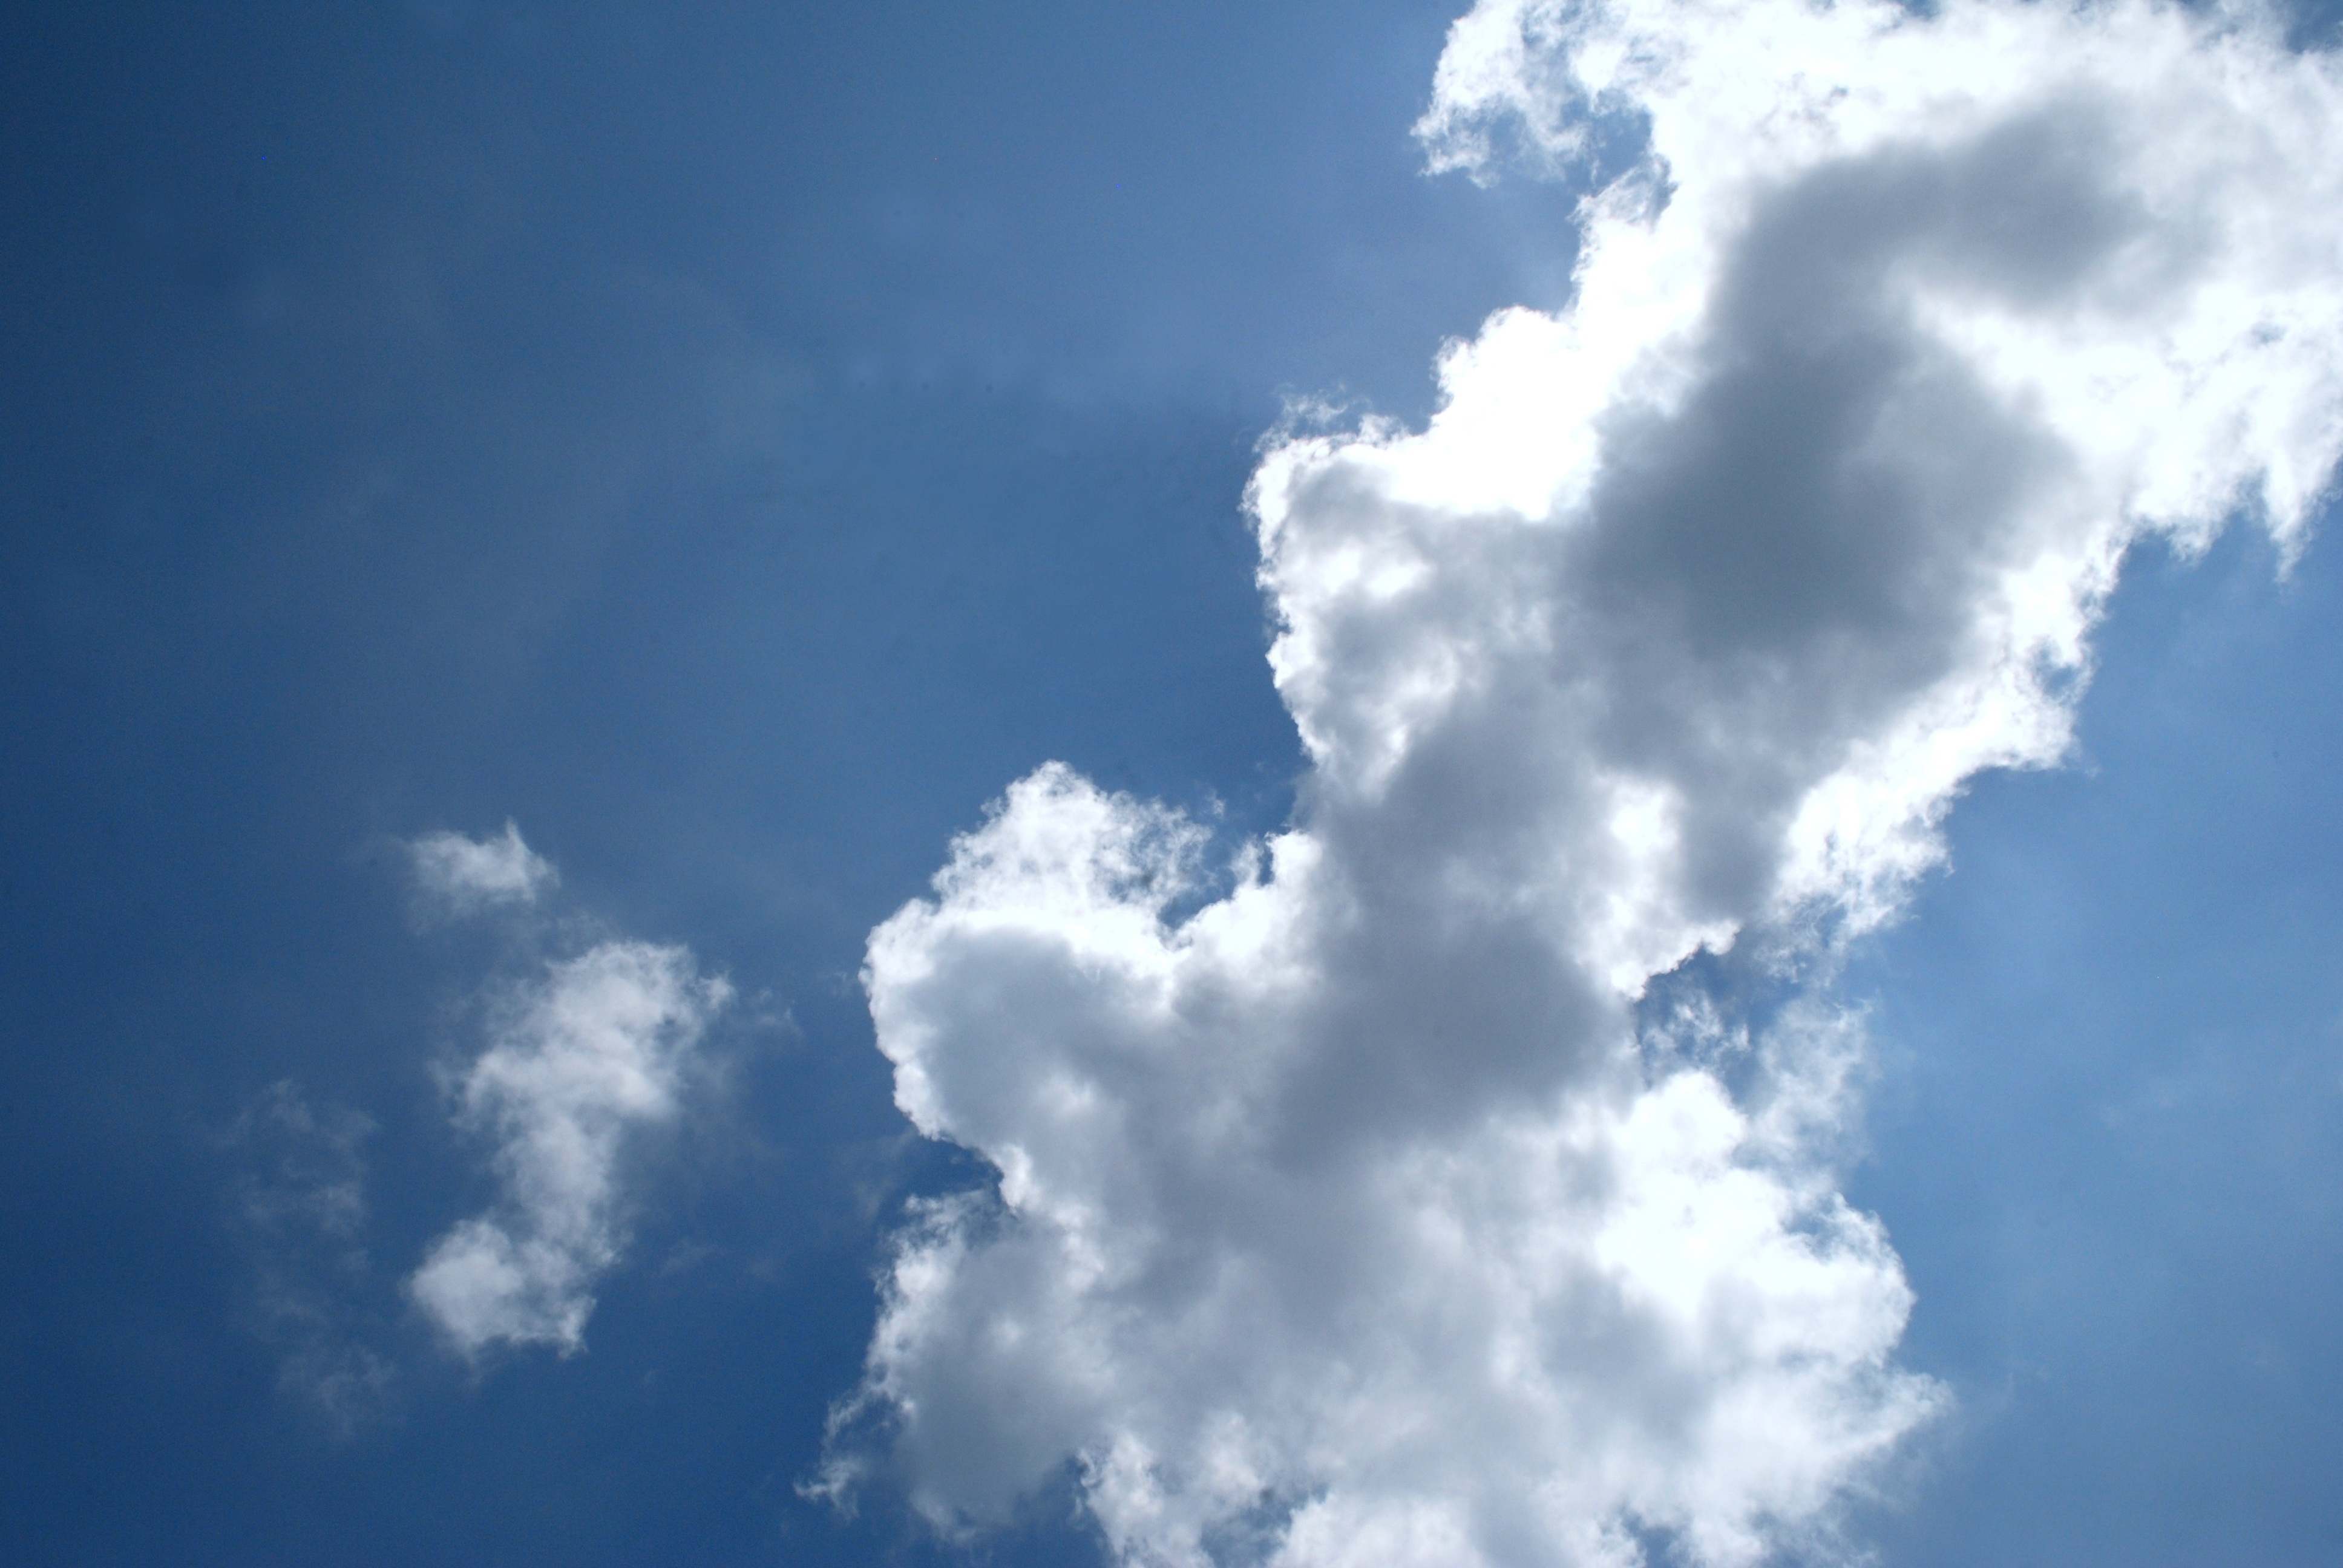
light, cloud, sky, sunshine, sunlight, cloudy, atmosphere, daytime, environment, cumulus, blue, cloudscape, blue sky, clouds, daylight, day, meteorological phenomenon, atmosphere of earth